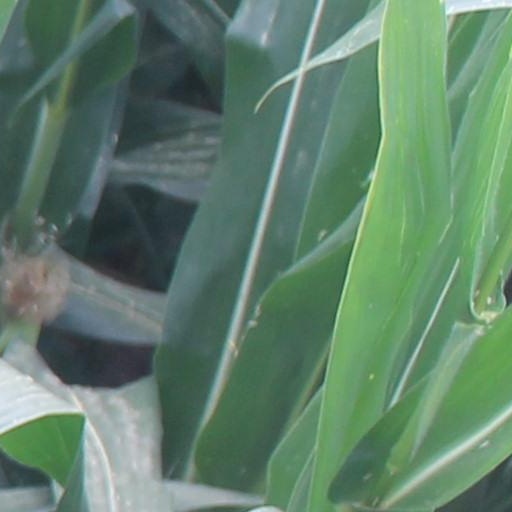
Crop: maize; corn